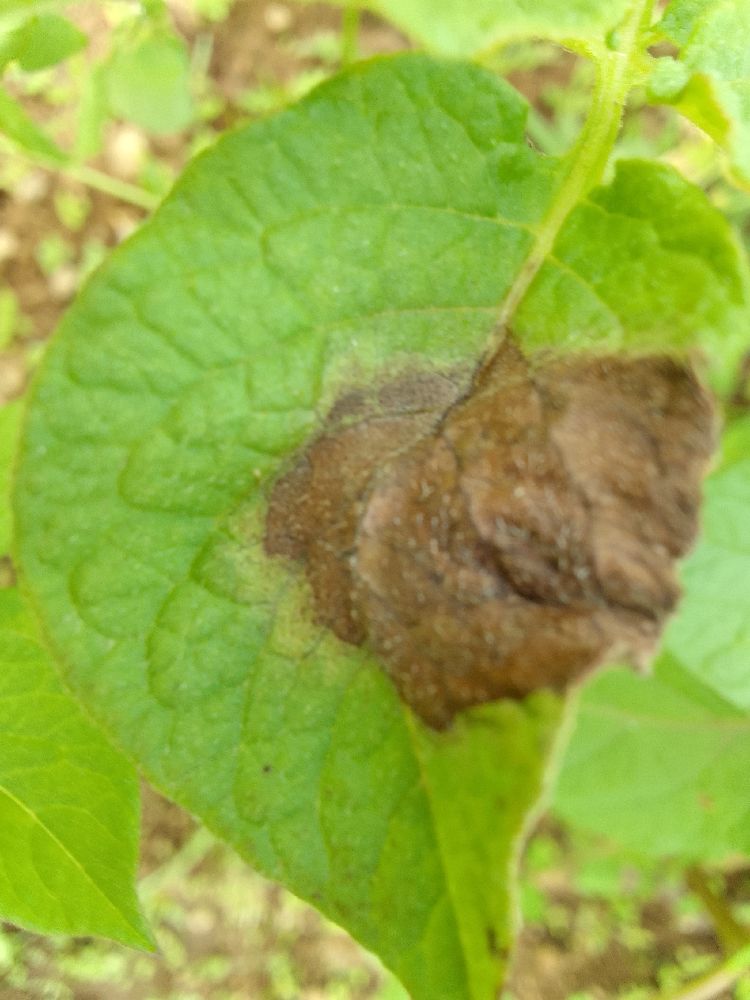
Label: Late blight